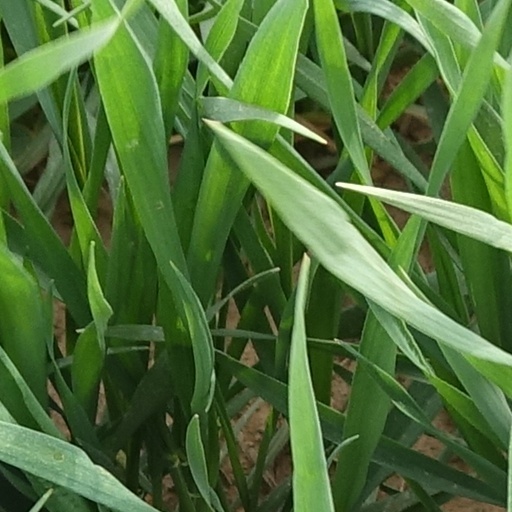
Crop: wheat